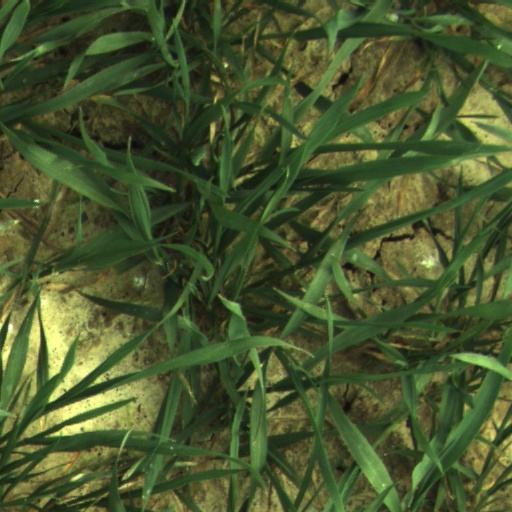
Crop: wheat